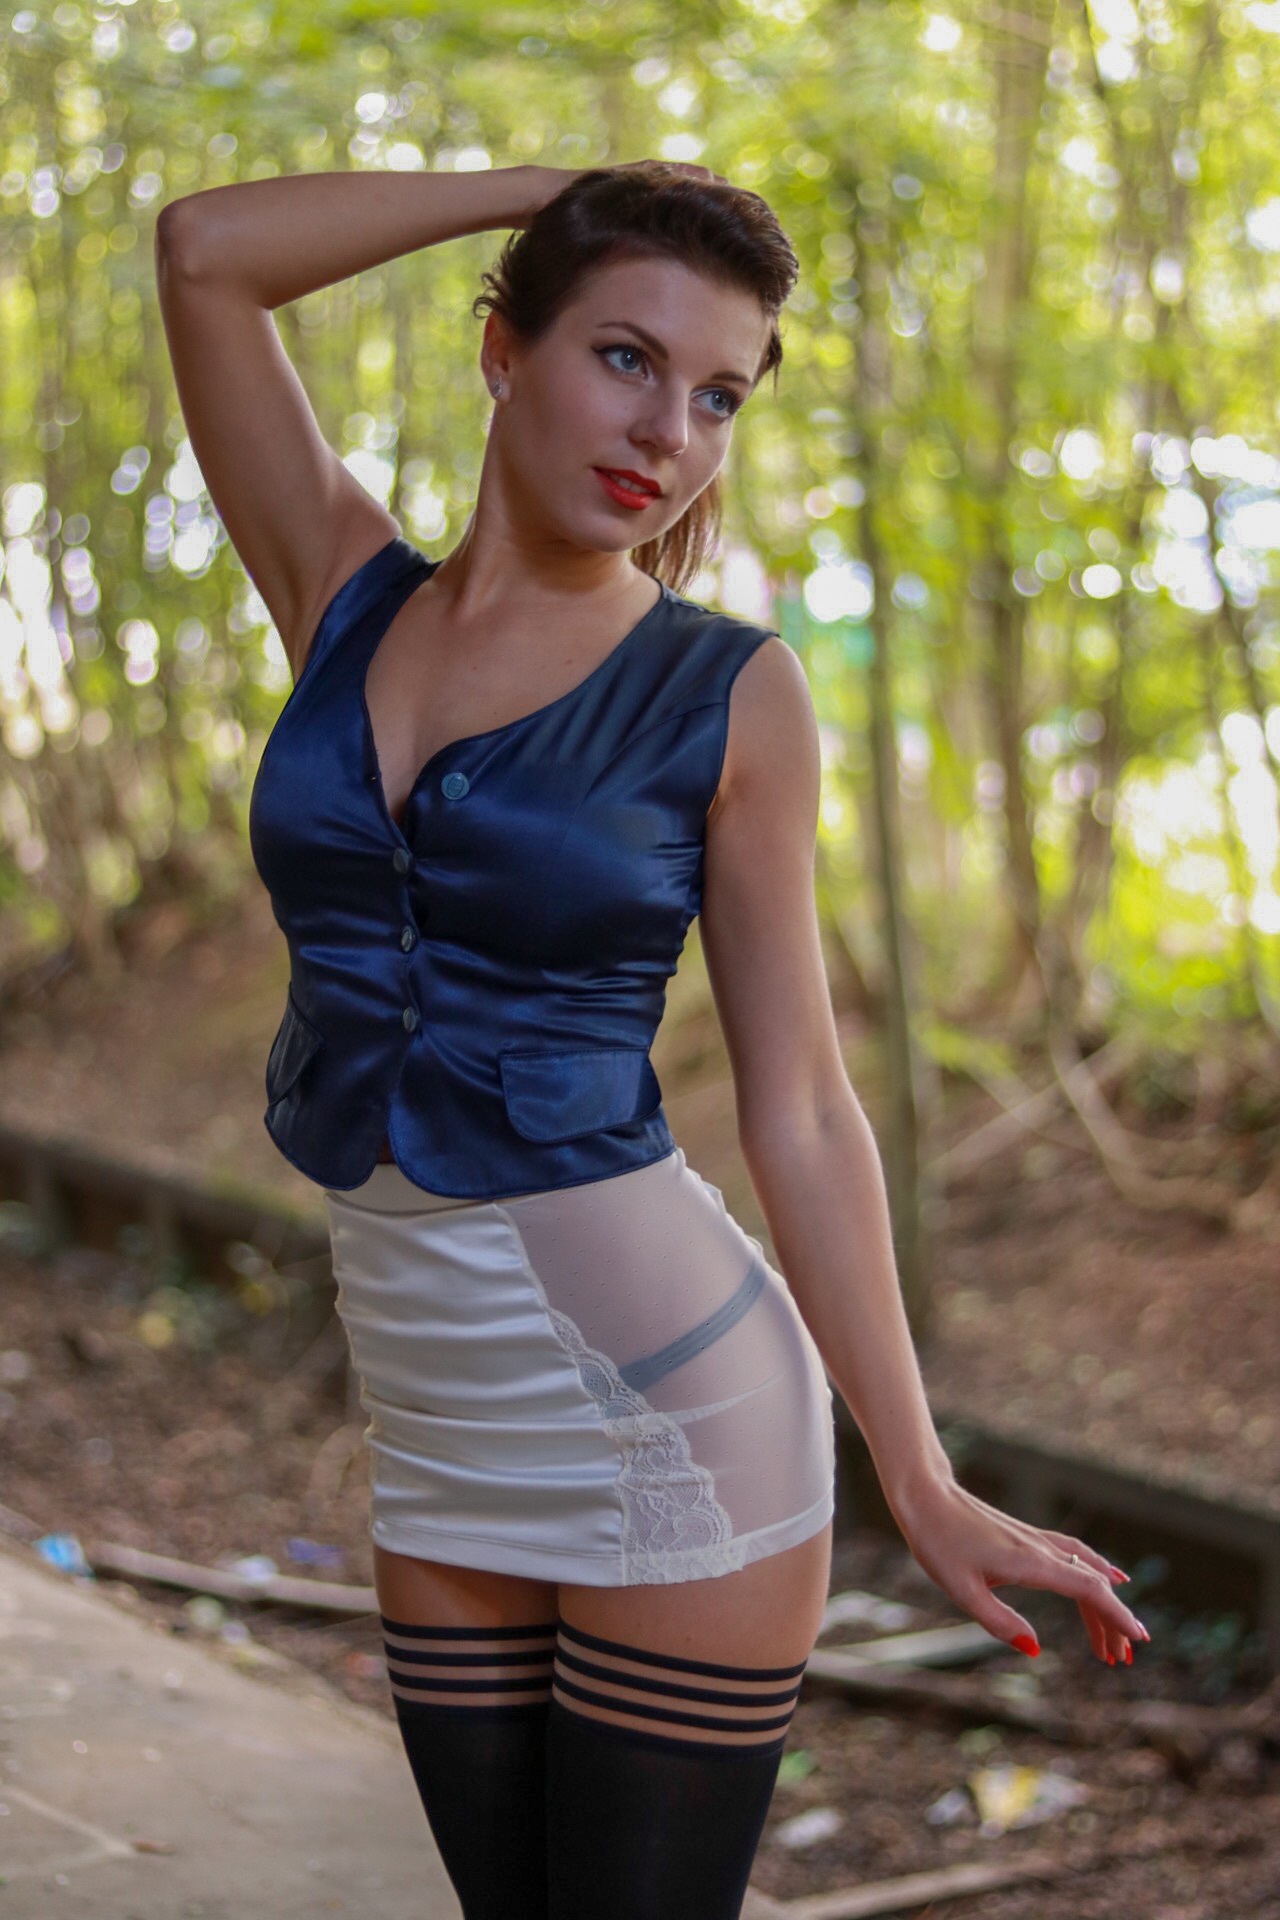
person, girl, woman, photography, view, trunk, leg, model, fashion, clothing, lady, muscle, long hair, human body, dress, thigh, look, beauty, sexy, pretty, pinup, abdomen, photo shoot, brown hair, portrait photography, art model